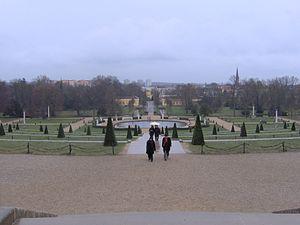
Le palais de Sanssouci ou Sans-Souci est l'ancien palais d'été du roi de Prusse Frédéric II. Il est situé à Potsdam, dans le Land du Brandebourg, à vingt-six kilomètres au sud-ouest de Berlin. Il fut bâti entre 1745 et 1747 par l'architecte Georg Wenzeslaus von Knobelsdorff dans un style issu du rococo, que l'on nomme rococo frédéricien. Il est également renommé pour ses fabriques, ses jardins et les autres extravagances du parc de Sanssouci, attenant à l'édifice.